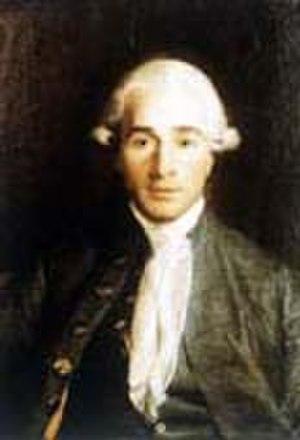
Les frères Montgolfier, Joseph-Michel et Jacques-Étienne, sont des industriels français, inventeurs de la montgolfière, ballon à air chaud grâce auquel a été réalisé en 1783 le premier vol d'un être humain.